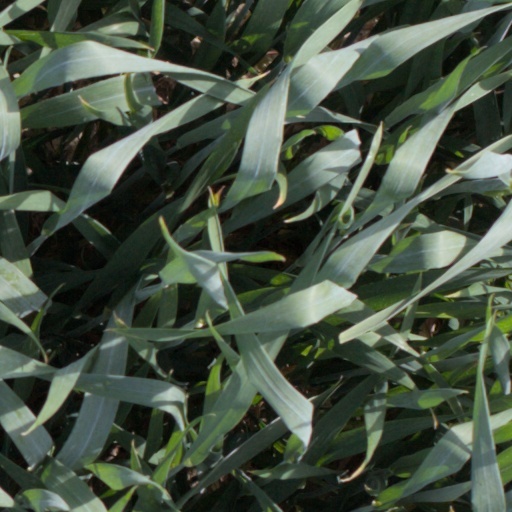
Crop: wheat